Mazzarella

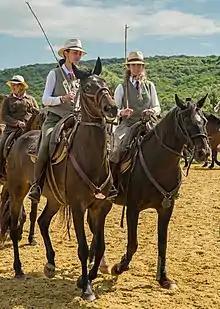
Butteri holding mazzarellas

A mazzarella is a stick used in northern Italy to herd cattle (such as oxen), sheep, and horses.